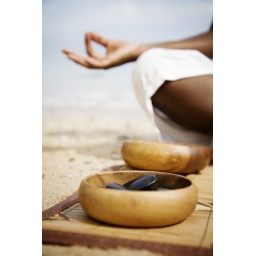
wooden boels with massage stones and oman practising yoga in the background